Assodé

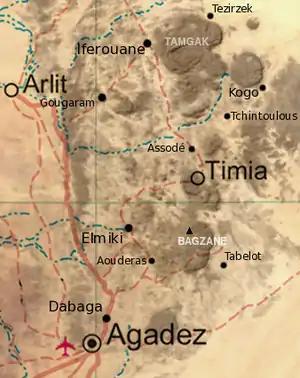
Map of the southern Aïr Mountains.

Assodé was a town in the Aïr Mountains in what is now northern Niger. Founded around the eleventh century, it was long the most important Tuareg town, benefiting from trans-Saharan trade, and declining with it from the eighteenth century. It was abandoned soon after being sacked by the Tuareg forces during the Kaocen revolt of 1917, although many of its buildings are still reasonably well preserved. It remains a tourist destination.